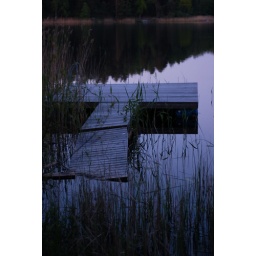
Like a bridge over troubled water